Tertiary sector of the economy

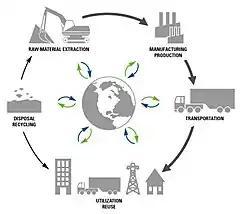
The product lifecycle

The tertiary sector of the economy, generally known as the service sector, is the third of the three economic sectors in the three-sector model (also known as the economic cycle). The others are the primary sector (raw materials) and the secondary sector (manufacturing).